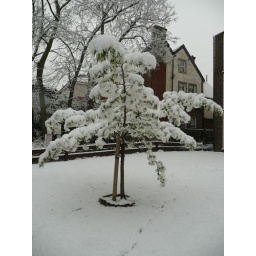
A snowy tree outside our house in Sutton